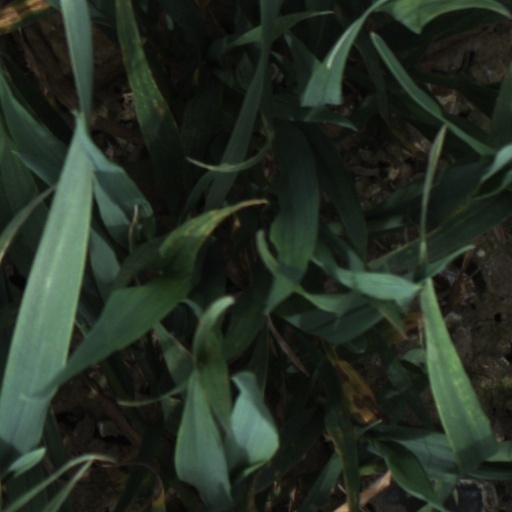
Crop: wheat